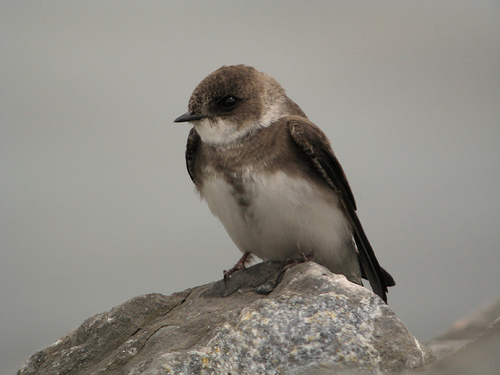
a small bird with a white belly and a grey head and wings.
this bird is brown with white on its belly and has a very short beak.
a small brown bird with a white throat and belly.
a bird with a small beak, short gray neck, white belly, gray head, and black wings.
this bird is brown with a white throat and white belly as well as black primaries.
this bird has wings that are black and has whit belly
this bird has wings that are black and has a white belly
this is a gray bird that has a white throat and white belly and abdomen and a small black beak.
this bird has wings that are black and has a white belly
this bird has a brown crown, brown primaries, and a white belly.
Species: Bank Swallow